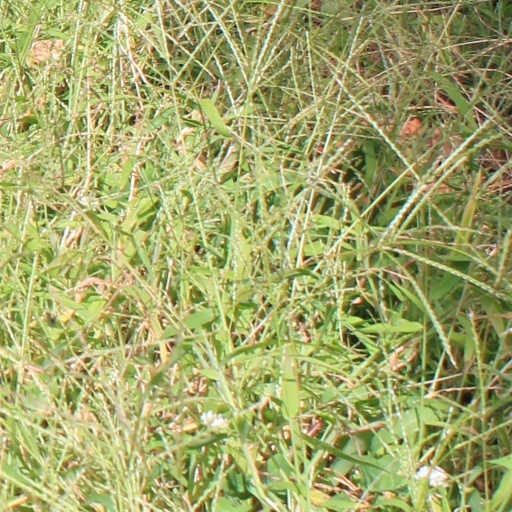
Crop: grape